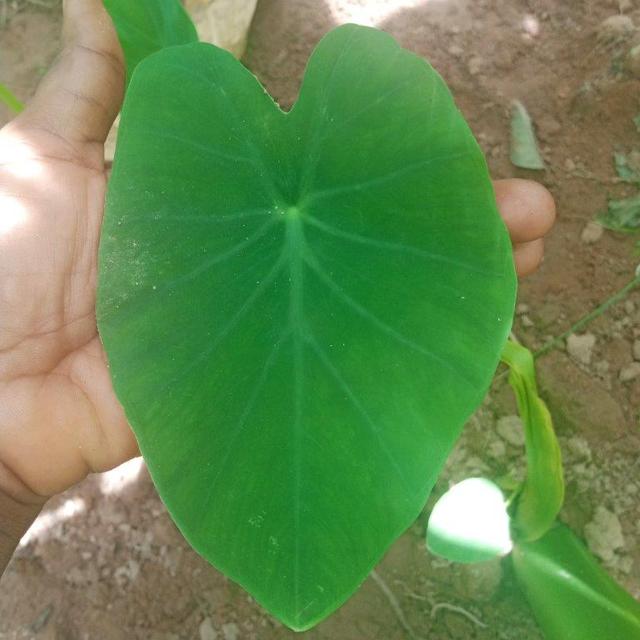
Label: Healthy